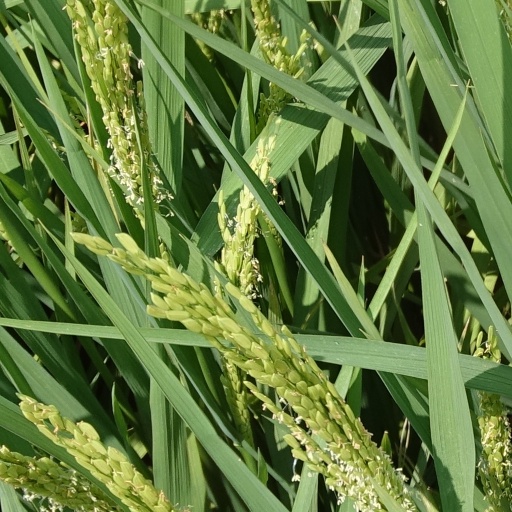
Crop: rice